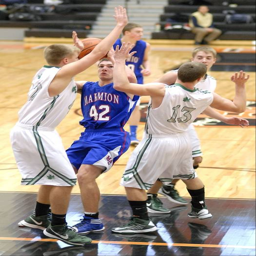
person shoots past a block by american football player and athlete in the third quarter of the tournament .